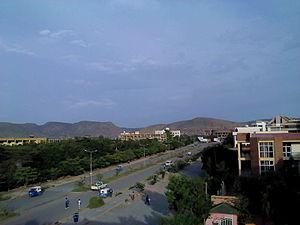
Dire Dawa, est une « ville fédérale » d'Éthiopie, la seconde agglomération du pays par le nombre d'habitants.